Eastern Arabia

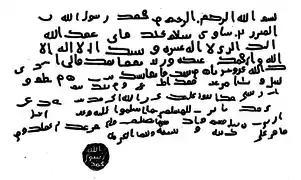
Facsimile of a letter sent by Muhammad to Munzir ibn-Sawa al-Tamimi, governor of Bahrain in AD 628

From the time when Islam emerged in the 7th century until the early 16th century, the term "Bahrain" referred to the wider historical region of eastern Arabia stretching from Bubiyan Island to the Strait of Hormuz along the coast of the Persian Gulf. Eastern Arabians were amongst the first to embrace Islam during the time of the Prophet Muhammad, who ruled eastern Arabia through one of his representatives, Al-Ala'a Al-Hadhrami. Eastern Arabia embraced Islam in 628 (the seventh year of "Hijrah"; i.e. 7 AH). During the time of Umar I, a companion of Muhammad, Abu Hurairah was the governor of eastern Arabia. Umar I also appointed Uthman ibn Abi al-As, another companion of Muhammad, as governor of the area. Al Khamis Mosque, built during the reign of the Umayyad caliph Umar II, was one of the earliest mosques built in eastern Arabia.